Hilsea Lido

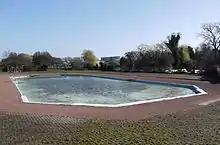
The Lido's former splash pool

In the winter of 2010/11 the splash pool was damaged by freezing conditions. In April 2011 Portsmouth City Council decided to replace the pool with a new design featuring two pools. The new design was named the Hilsea Jubilee Splash Pool and was completed in 2012 at a cost of £332,000.